Copenhagen

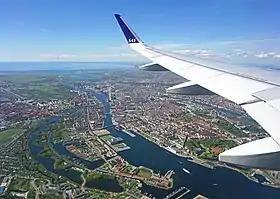
Aerial view of Copenhagen seen from an airplane departing from Copenhagen Airport

Copenhagen has a significant jazz scene that has existed for many years. It developed when a number of American jazz musicians such as Ben Webster, Thad Jones, Richard Boone, Ernie Wilkins, Kenny Drew, Ed Thigpen, Bob Rockwell, Dexter Gordon, and others such as rock guitarist Link Wray came to live in Copenhagen during the 1960s. Every year in early July, Copenhagen's streets, squares, parks as well as cafés and concert halls fill up with big and small jazz concerts during the Copenhagen Jazz Festival. One of Europe's top jazz festivals, the annual event features around 900 concerts at 100 venues with over 200,000 guests from Denmark and around the world.